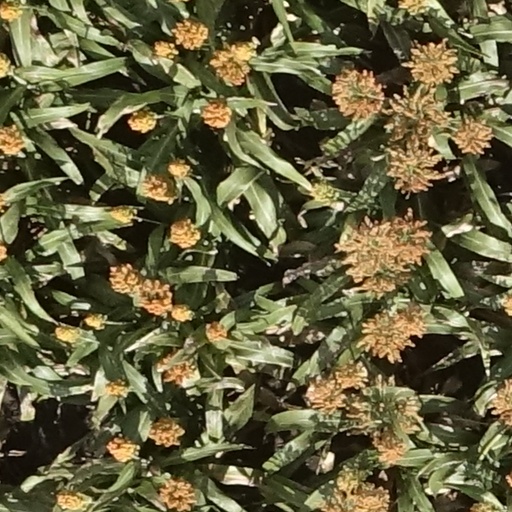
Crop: sorghum